Al Ain Oasis

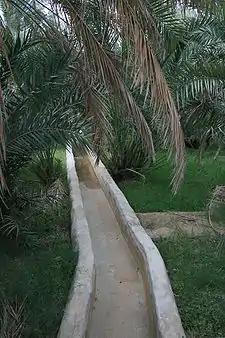
The falaj irrigation system at Al Ain Oasis

The oasis is known for its underground irrigation system ("falaj" or "qanāt"), which brings water from boreholes to water farms and palm trees. The falaj irrigation is an ancient system dating back thousands of years and is used widely in Oman, UAE, India, Iran, and other countries.